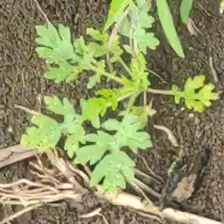
Weed species: Gajar_gavat_(Parthenium hysterophorus)